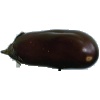
Label: eggplant